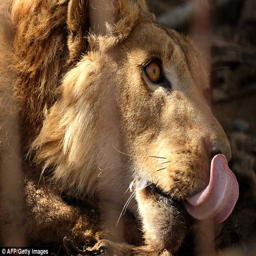
an abandoned lion licks its lips before receiving treatment from vets .